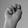
ASL letter: N